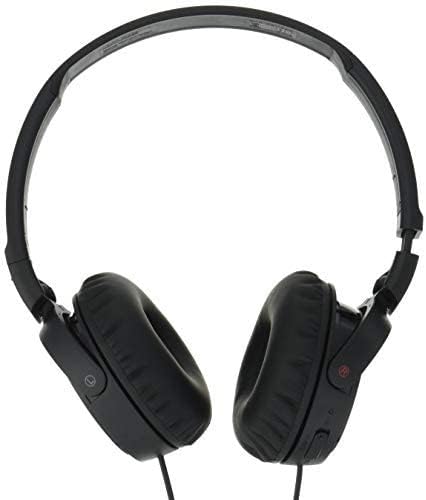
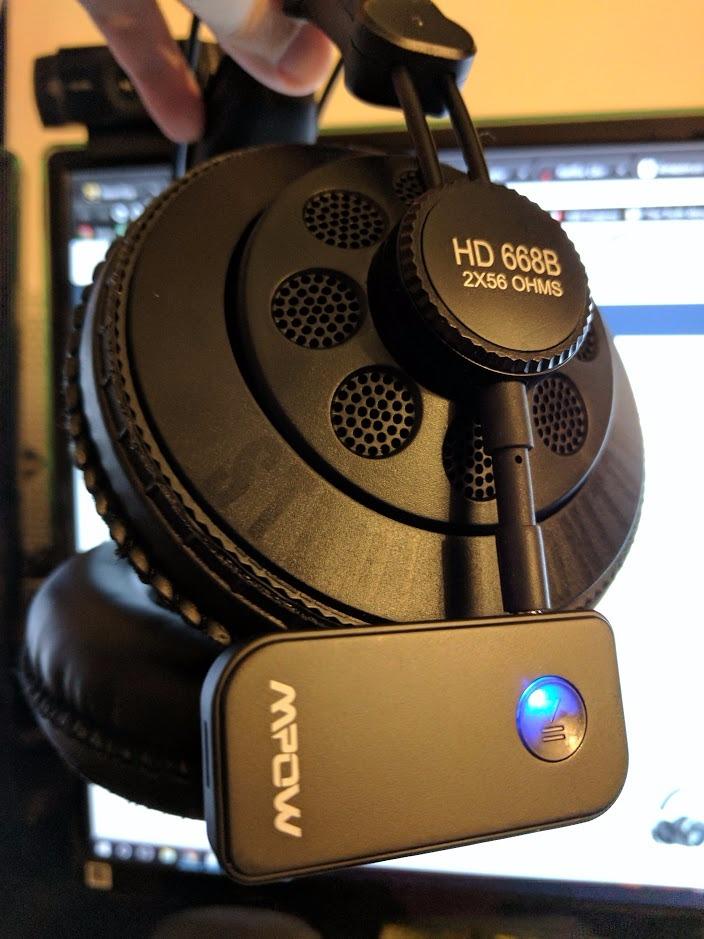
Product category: headphones
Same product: no